History of Milwaukee

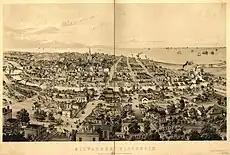
Milwaukee in 1858

The proximity of the towns sparked tensions in 1845 after the completion of a bridge built between Kilbourntown and Juneautown. Kilbourn and his supporters viewed the bridge as a threat to their community and ultimately led to Kilbourn destroying part of the bridge. Over the next few weeks, skirmishes broke out between the inhabitants of the two towns; while no one was killed, several people were seriously injured. After this event, known as the Milwaukee Bridge War, the two towns made greater attempts at cooperation.